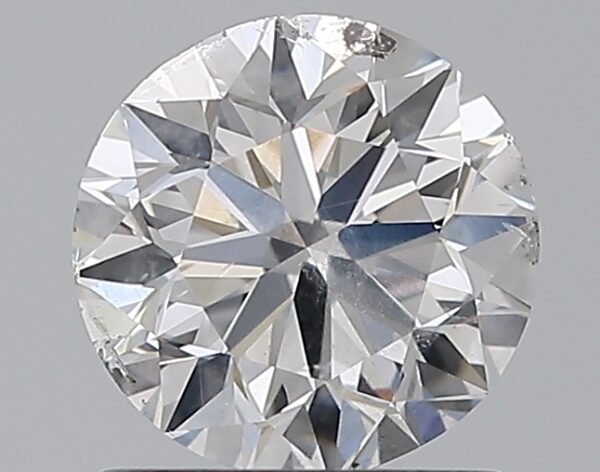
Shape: round
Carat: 1
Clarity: I1
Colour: D
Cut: VG
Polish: EX
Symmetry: VG
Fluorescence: N
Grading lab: GIA
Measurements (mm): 6.2 x 6.28 x 4.02